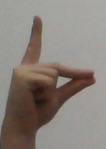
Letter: ta